Bob Delaney (politician)

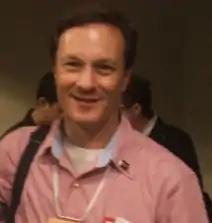

Bob Delaney (born ) is a former politician in Ontario, Canada. He was the Liberal member of the Legislative Assembly of Ontario from 2003 to 2018 who represented the ridings of Mississauga West and Mississauga—Streetsville.